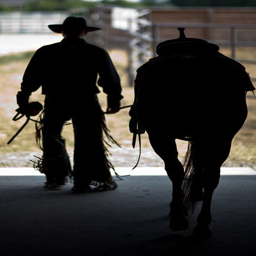
just a cowboy and his horse i want to see this everyday in my future !